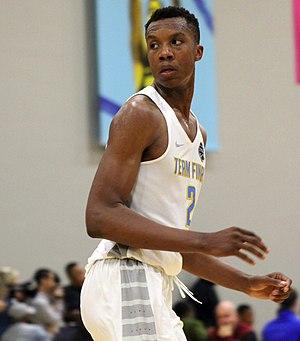
Louis D'ajon King, né le 6 avril 1999 à Secaucus dans le New Jersey, est un joueur de basket-ball américain évoluant au poste d'ailier.